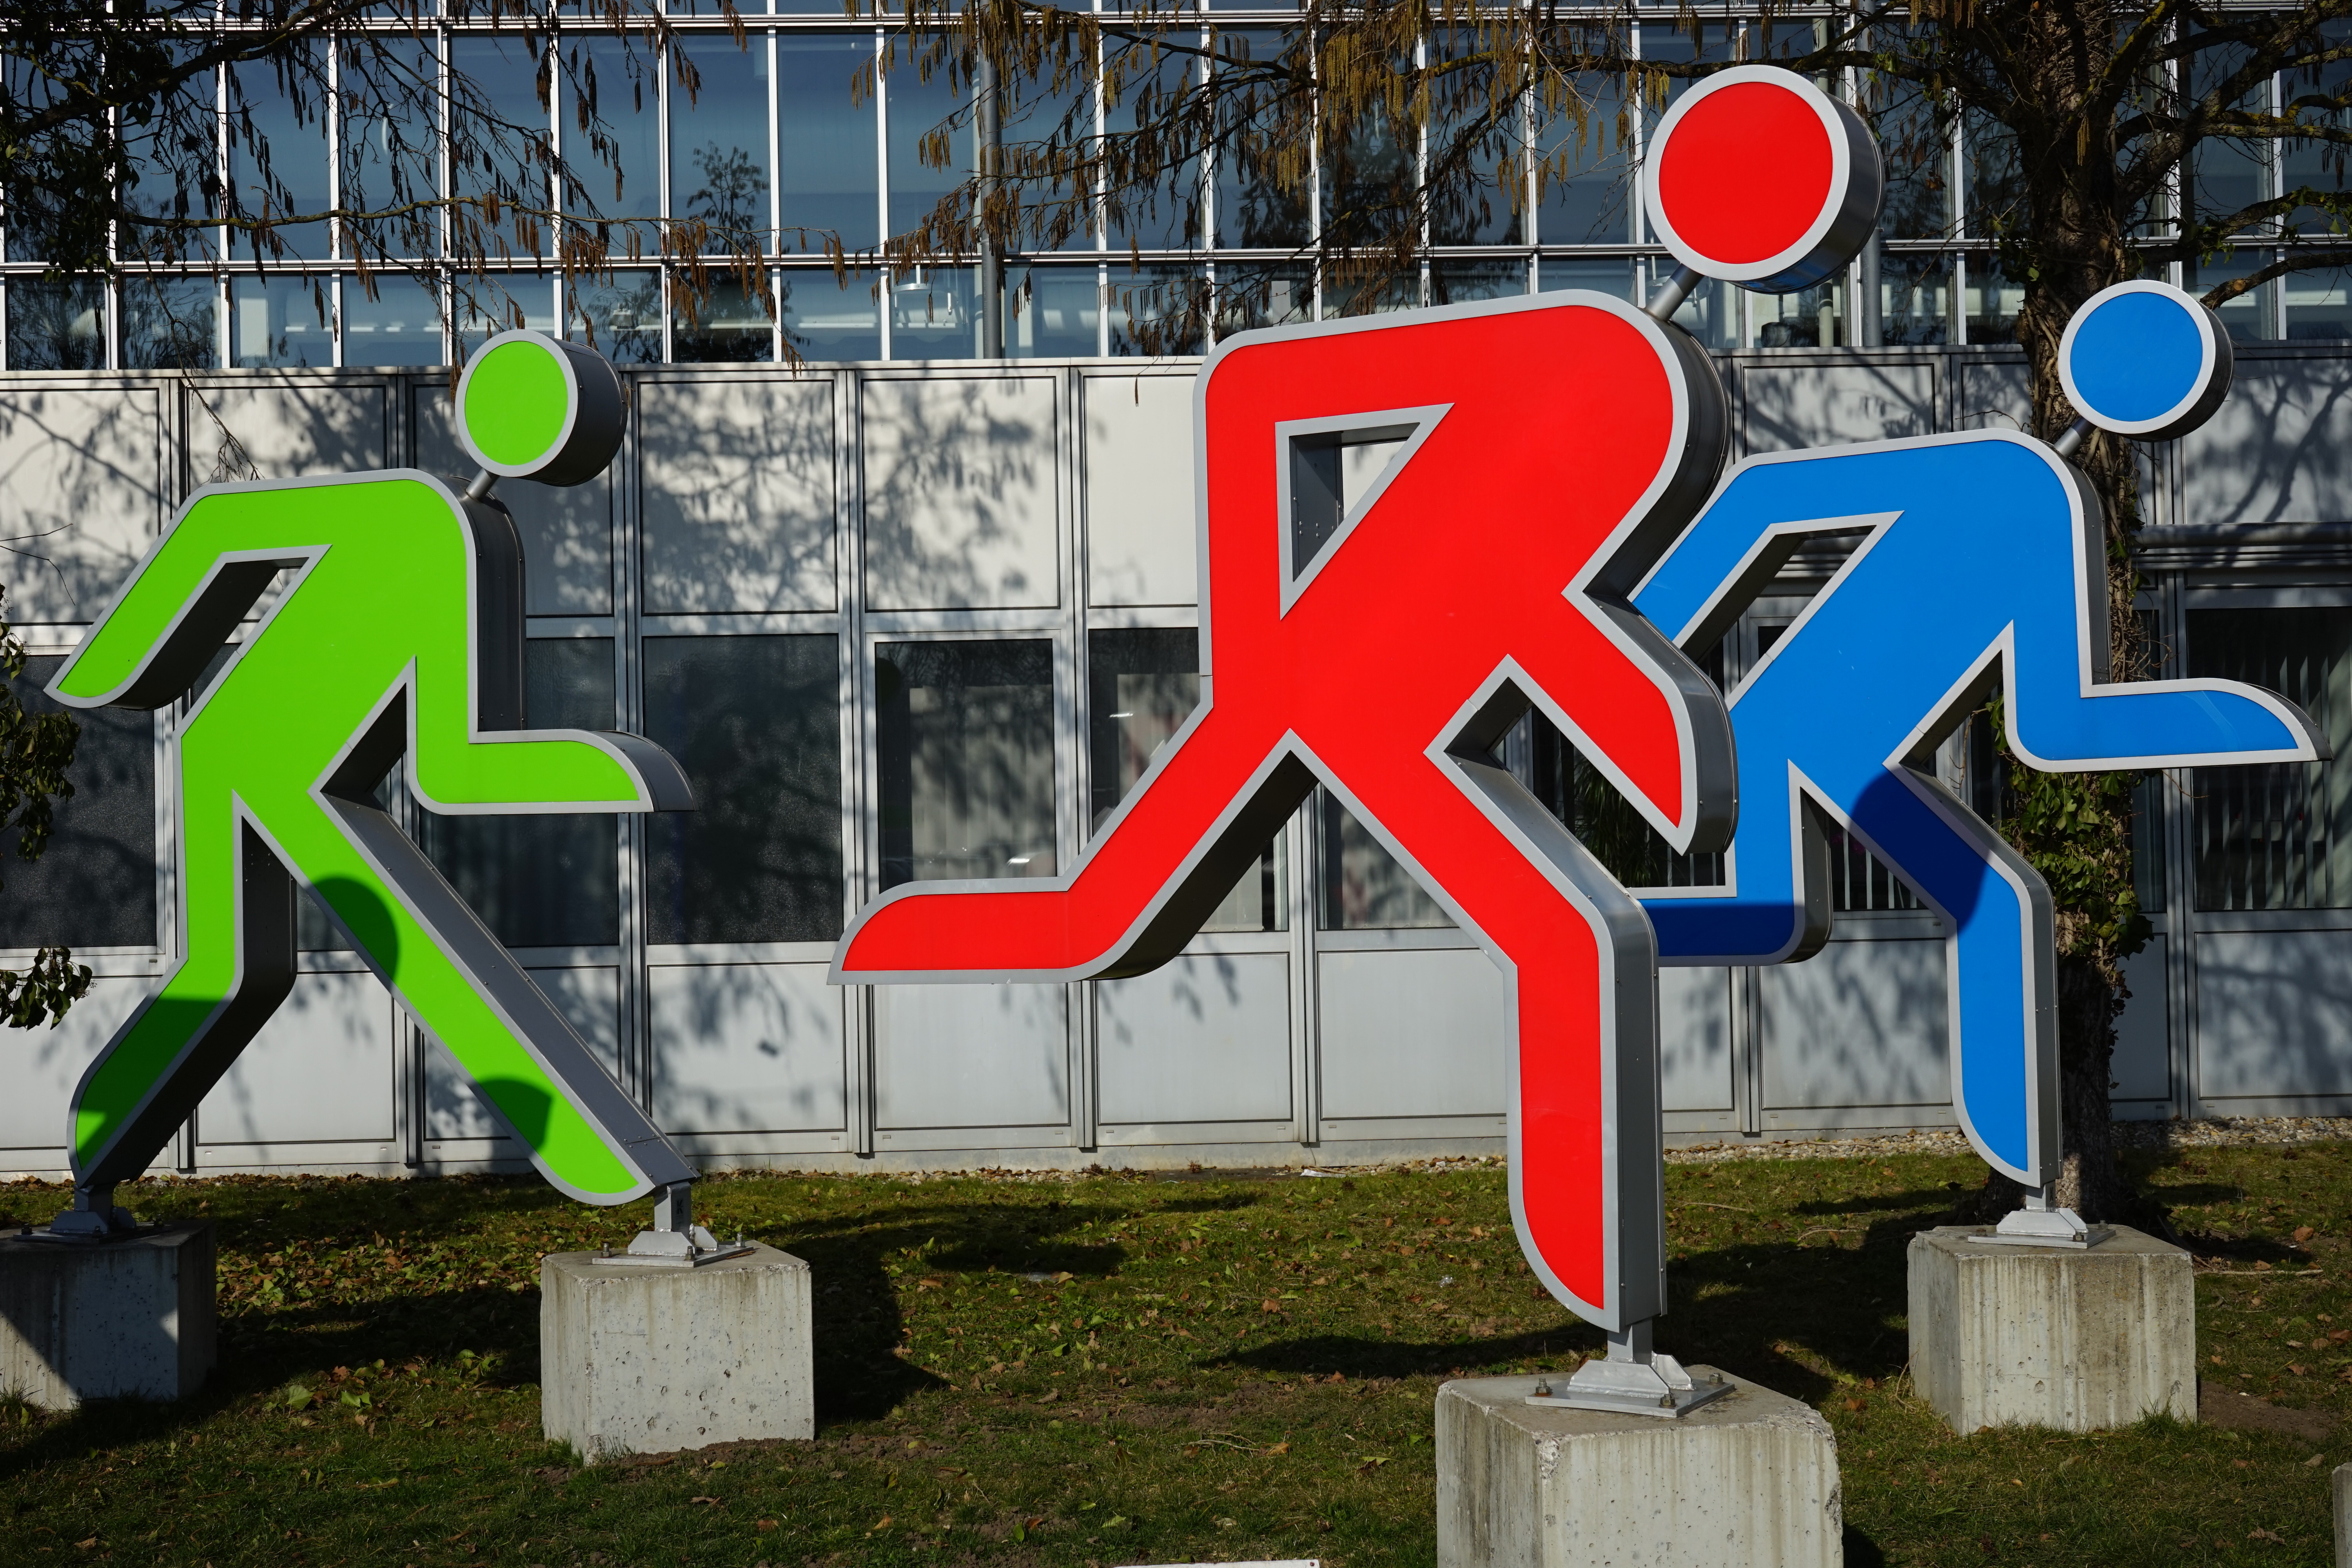
person, abstract, group, run, green, red, color, blue, colorful, yellow, graffiti, start, art, figures, sprint, bless you, males, stylized, jog, running start, urban area, suggestion